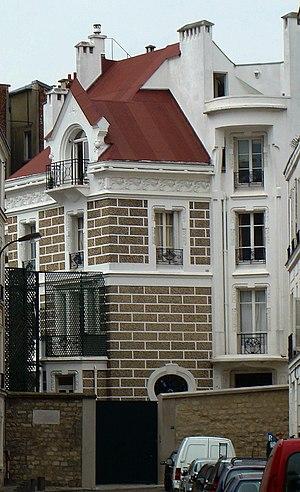
Iolanda Gigliotti, dite Dalida, née le 17 janvier 1933 au Caire et morte le 3 mai 1987 à Paris, est une chanteuse et actrice française.